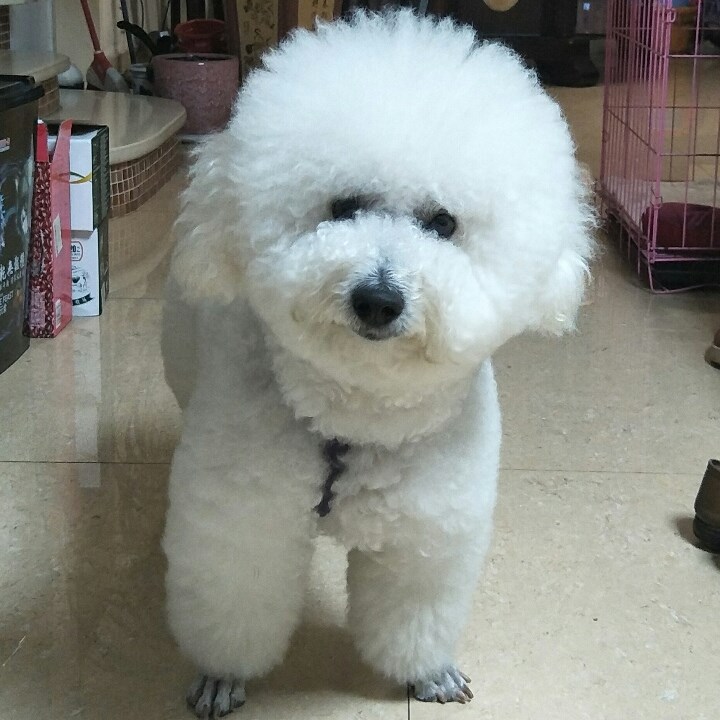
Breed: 3083-n000117-Bichon_Frise